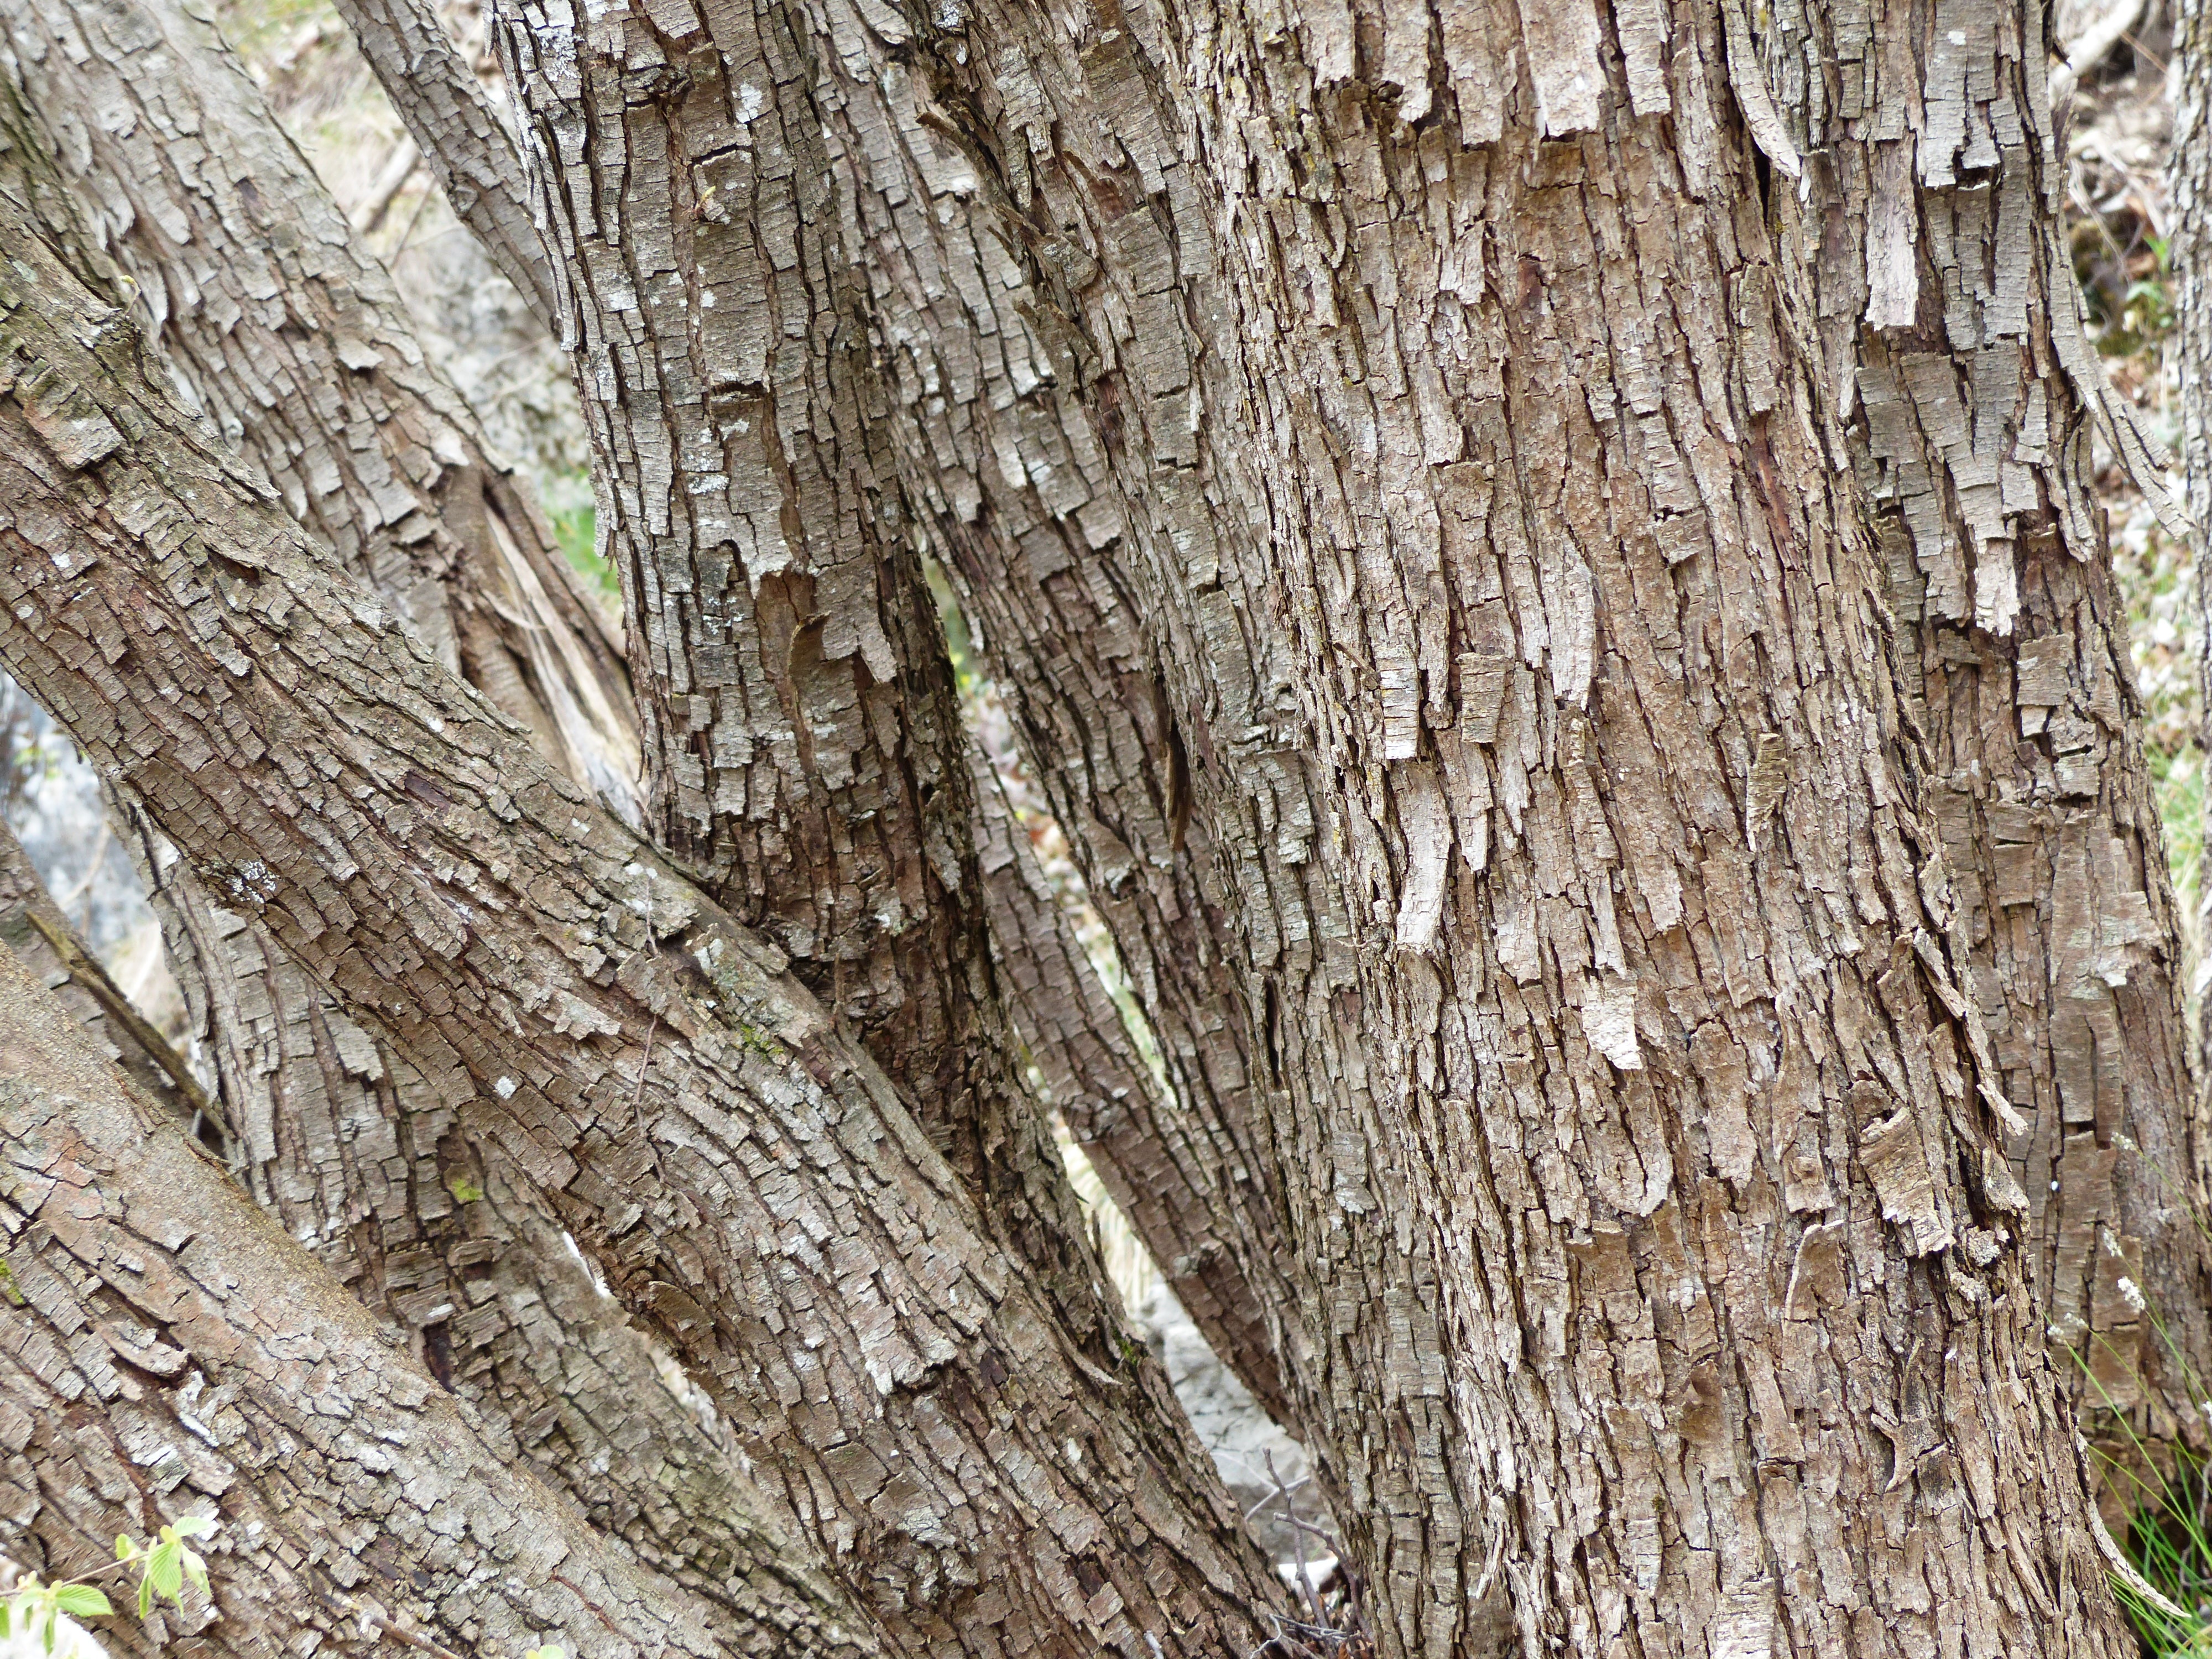
tree, branch, plant, wood, leaf, trunk, bark, dry, birch, flake, flowering plant, plant stem, woody plant, land plant